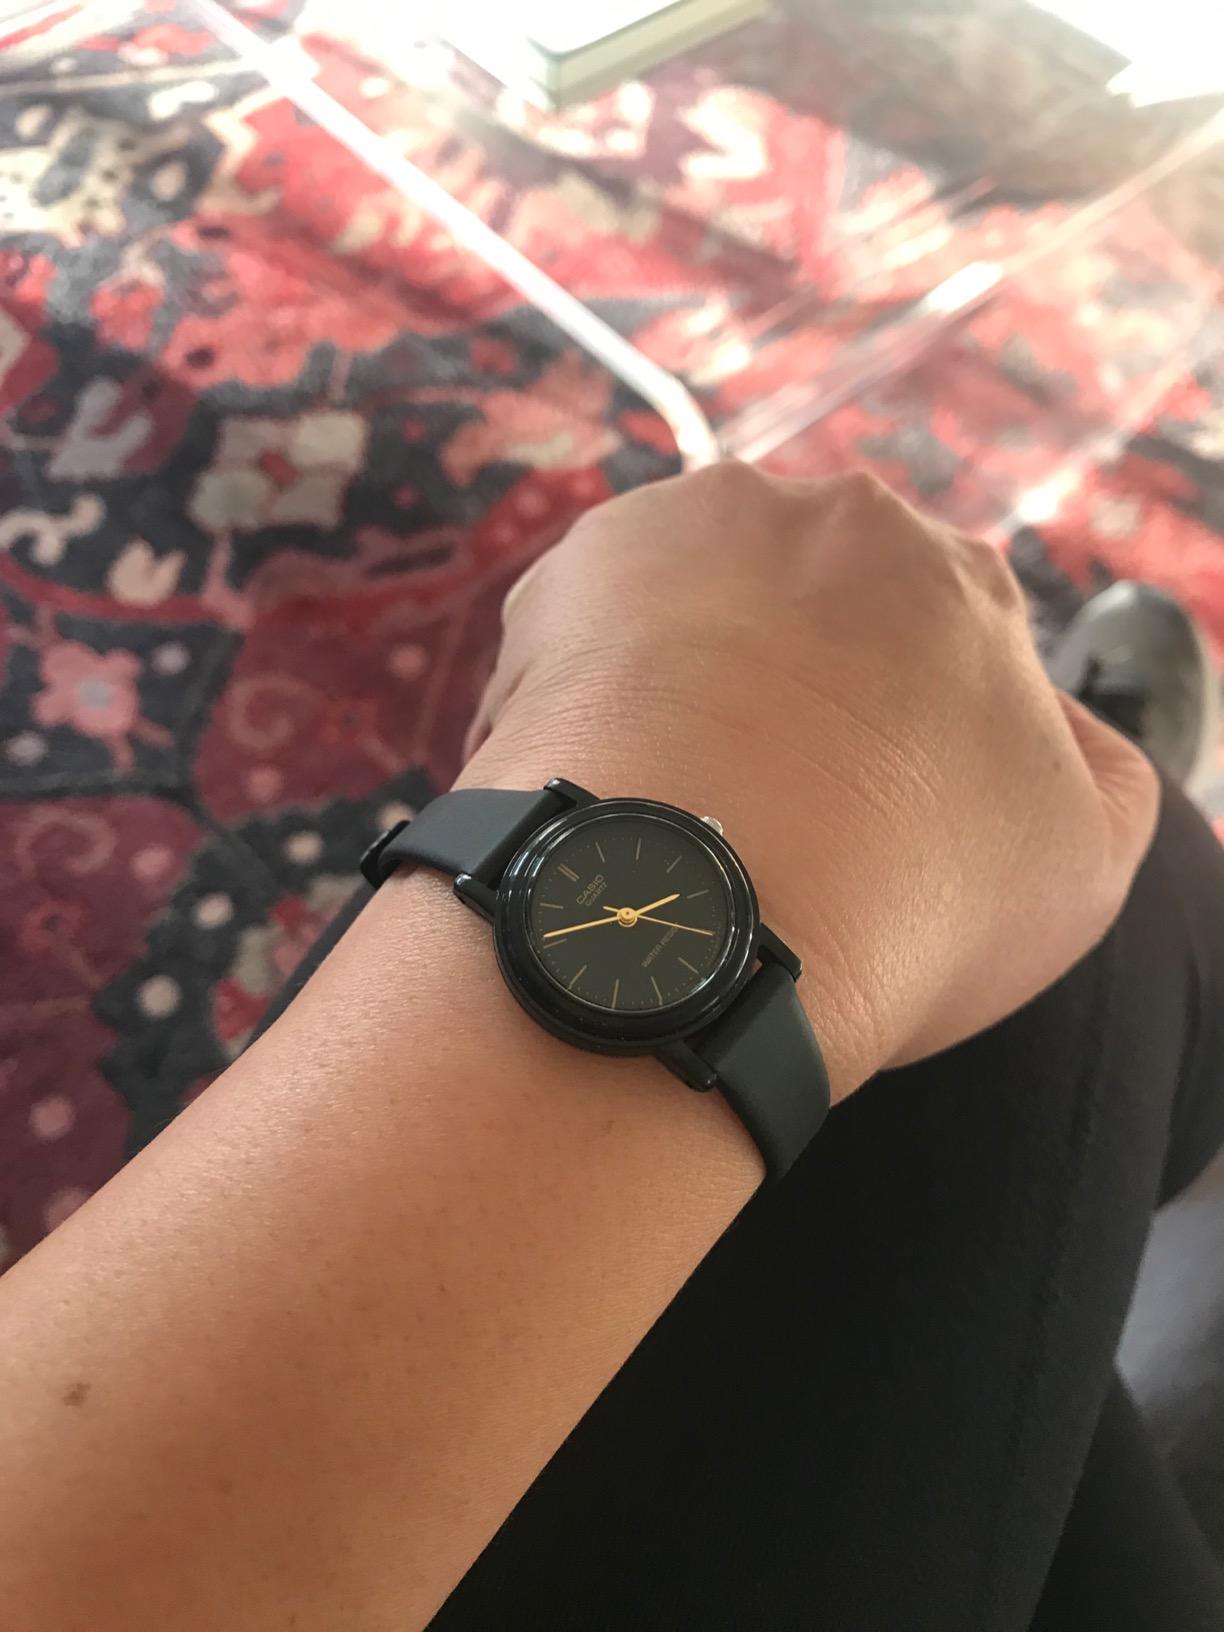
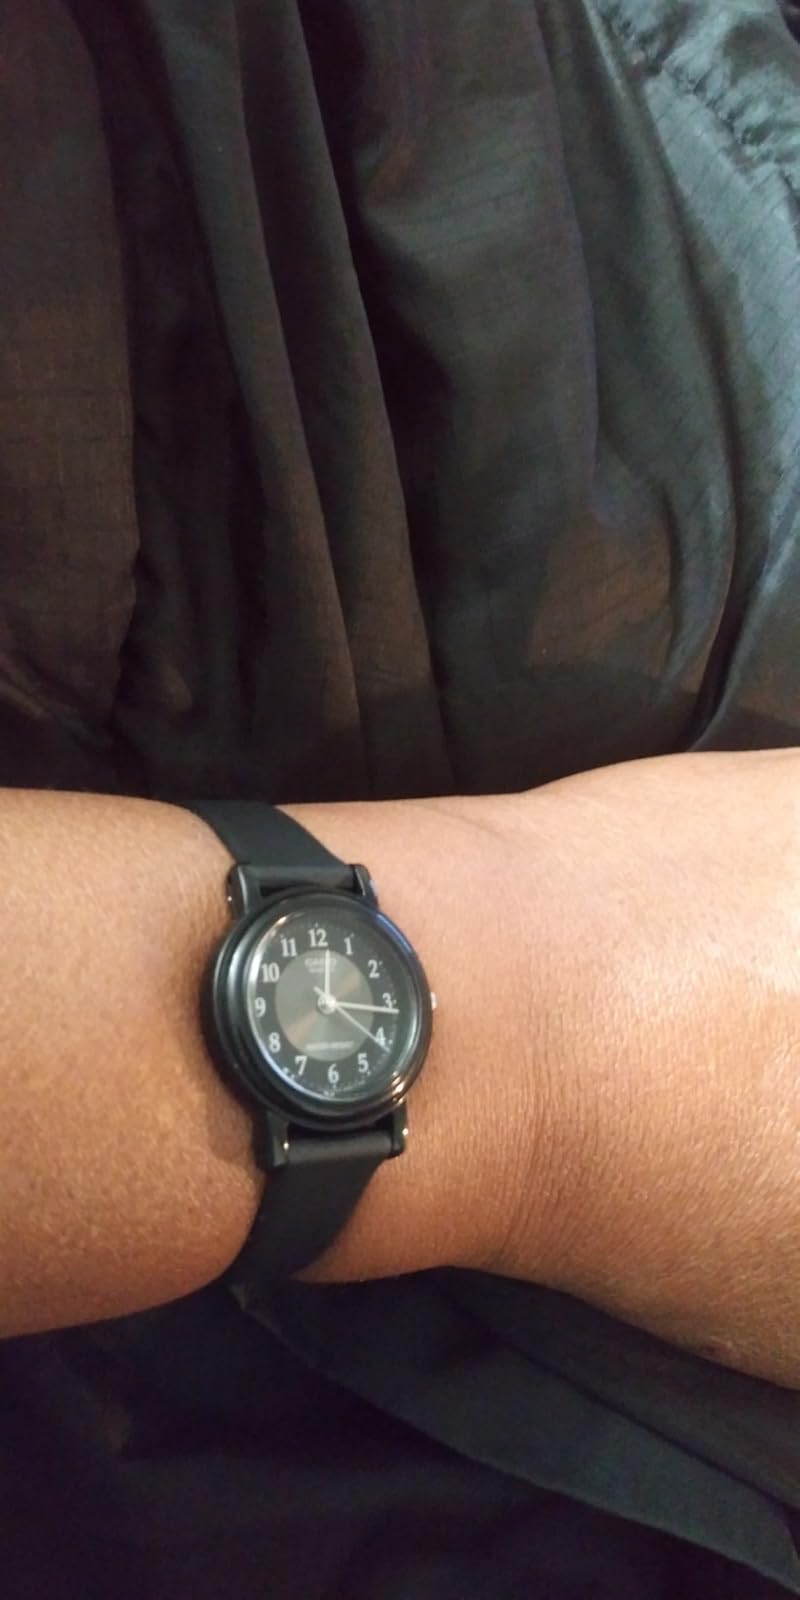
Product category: accessories_watch
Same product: no